Buses in Sydney

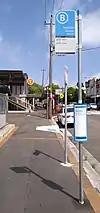
Bus, train and taxi signage at Arncliffe railway station adheres to the guidelines set by Transport for NSW.

Metrobus routes operate in various parts of Sydney. The original Metrobus routes run along major inner city corridors, passing through the Sydney central business district without terminating there. Later routes operate in areas further out from the city centre, connecting major suburban precincts. Metrobus routes are increasingly being debranded into normal routes, with many routes having now lost the M prefix, in case of confusion with metro services.